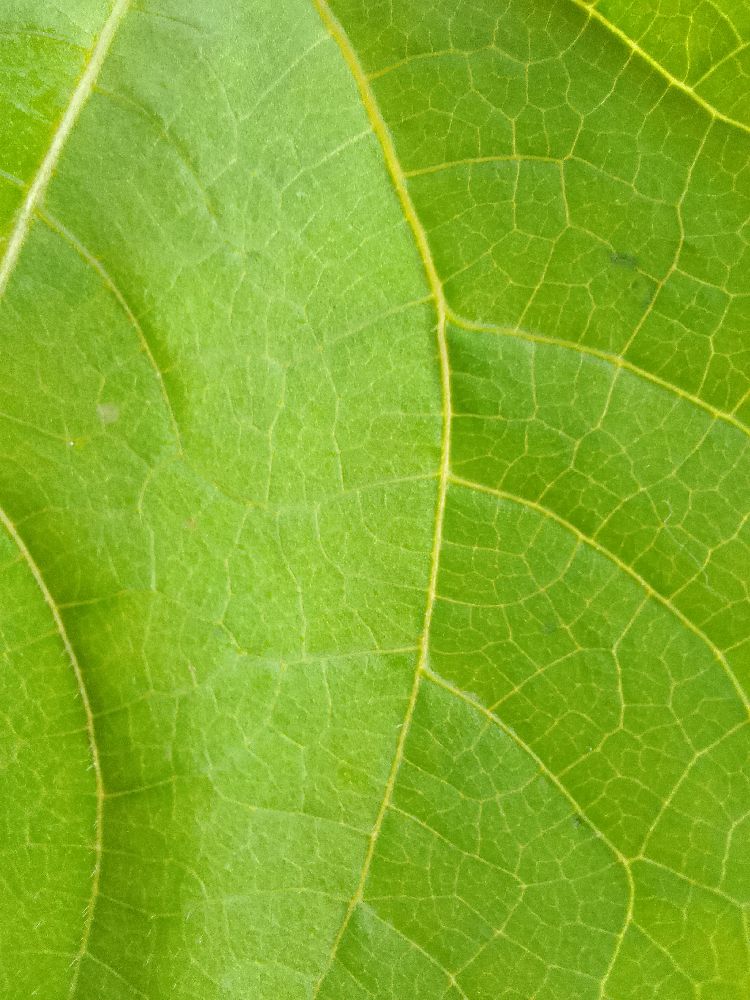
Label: healthy